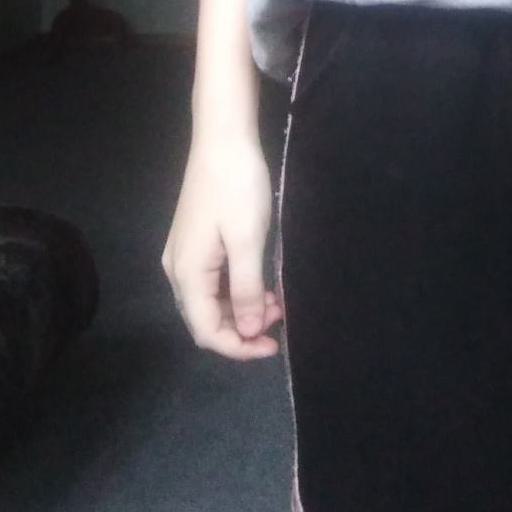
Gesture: no_gesture